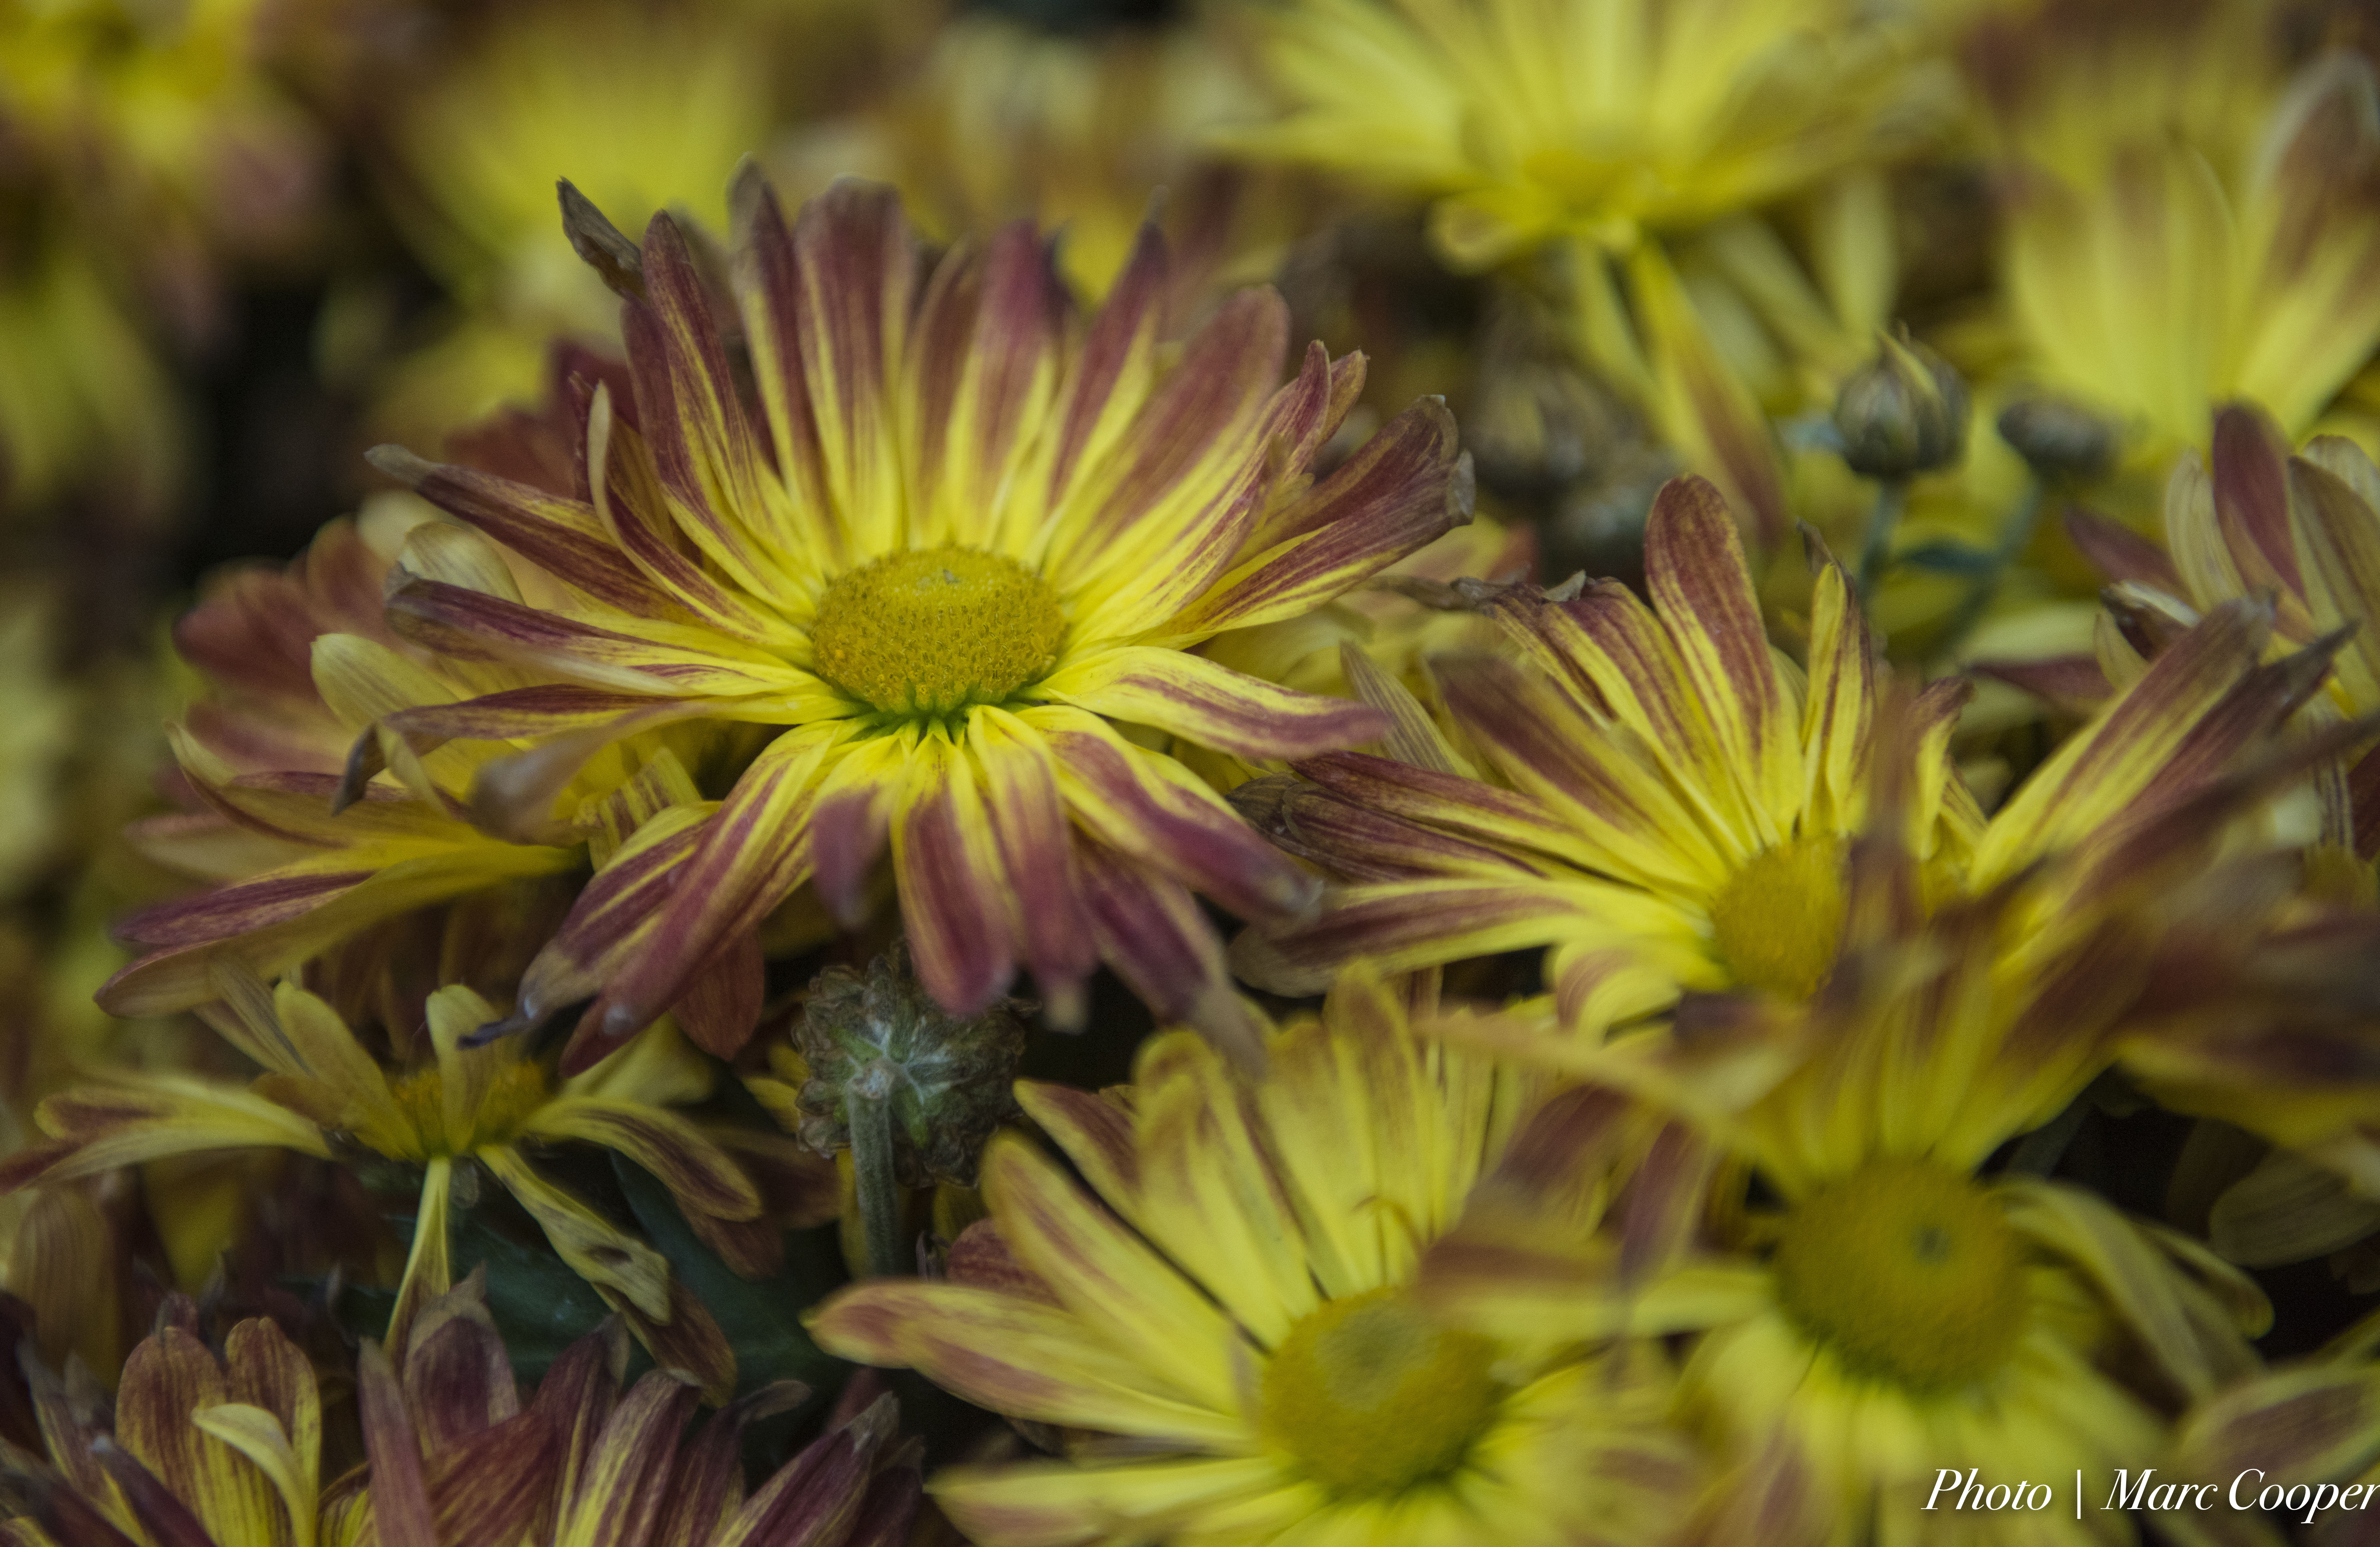
nature, plant, flower, petal, green, botany, yellow, flora, wildflower, close up, cool image, i, macro photography, flowering plant, daisy family, land plant, ice plant family